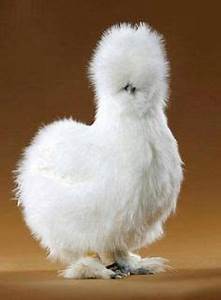
Label: gallina